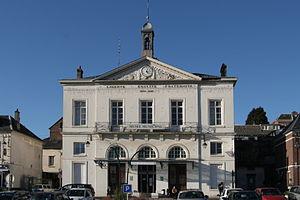
Le musée municipal de Lillebonne.
Lillebonne est une commune française située dans le département de la Seine-Maritime en région Normandie.